Rebis

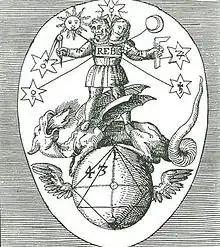
Rebis from "Theoria Philosophiae Hermeticae" (1617) by Heinrich Nollius

The Rebis (from the Latin "res bina", meaning dual or double matter) is the end product of the alchemical "magnum opus" or great work.